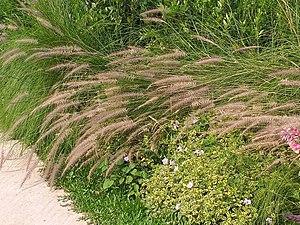
Pennisetum alopecuroides, 2018 Exposition florale internationale de Taichung
Pennisetum est un genre de plus de 80 espèces de plantes de la famille des Poaceae.